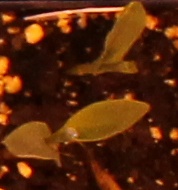
Label: Corn